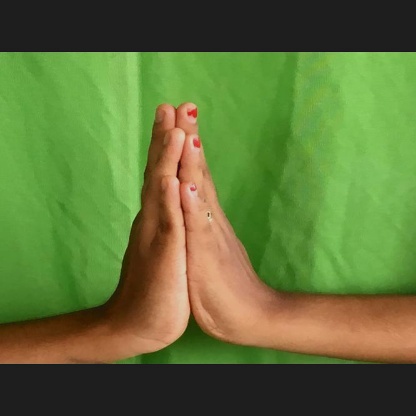
Mudra: Anjali